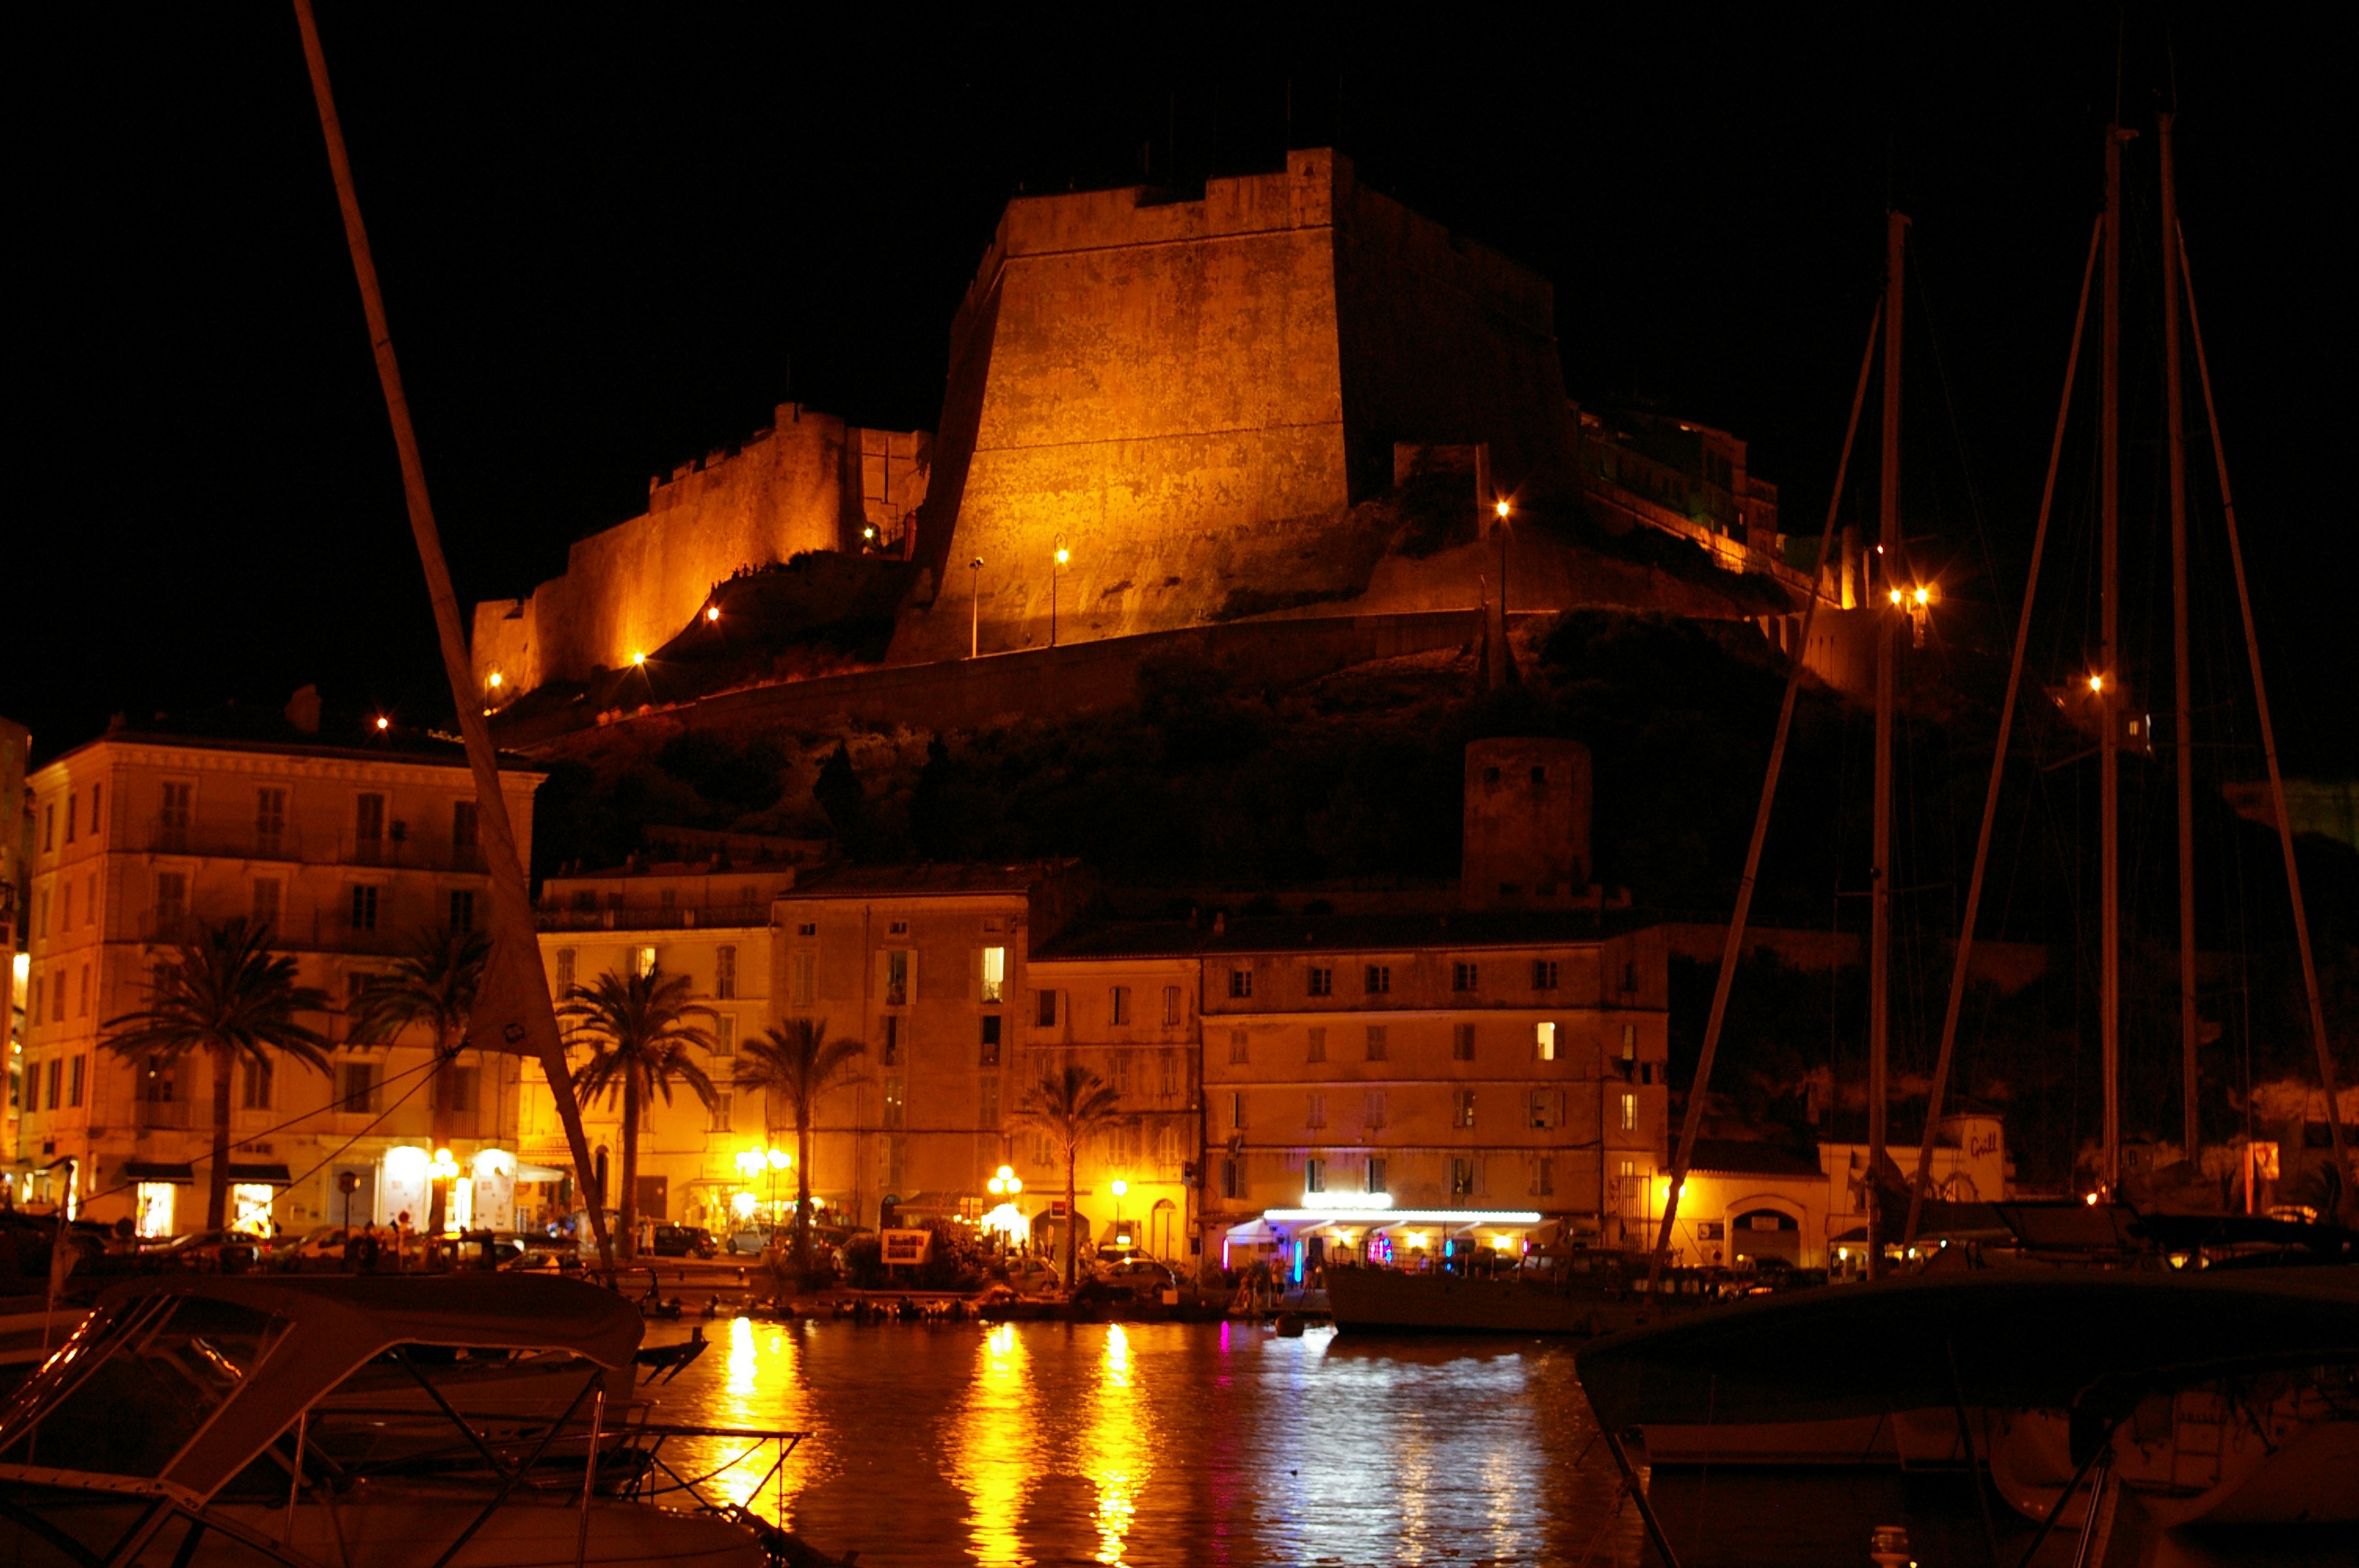
landscape, sea, water, nature, light, night, city, dusk, france, evening, orange, reflection, fire, landmark, darkness, lighting, docks, lights, colors, side, light reflections, corsican, blueprint